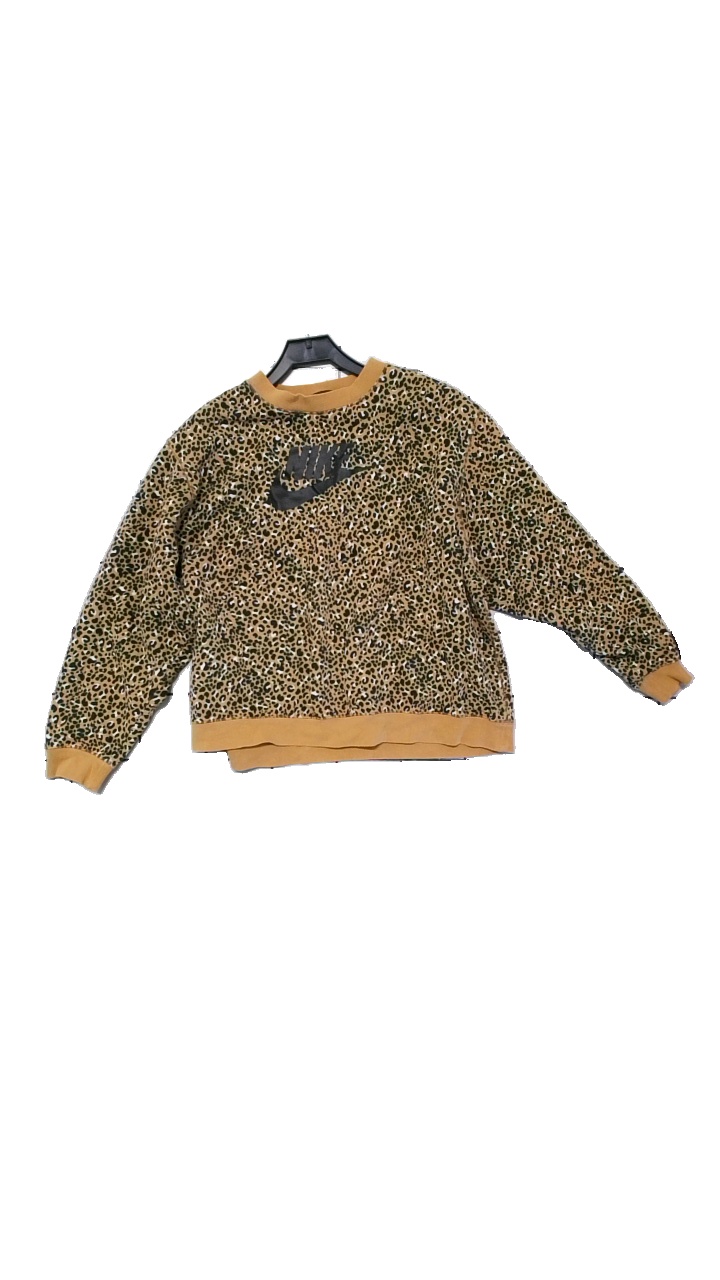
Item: Sweater (Unisex)
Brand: Nike
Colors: Brown, Black, Multicolor
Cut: Regular, Loose
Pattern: Animal print
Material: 80% cotton, 20% polyester
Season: All
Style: Sports
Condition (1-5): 4
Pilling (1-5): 4
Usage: Reuse
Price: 150-250